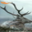
Label: deer